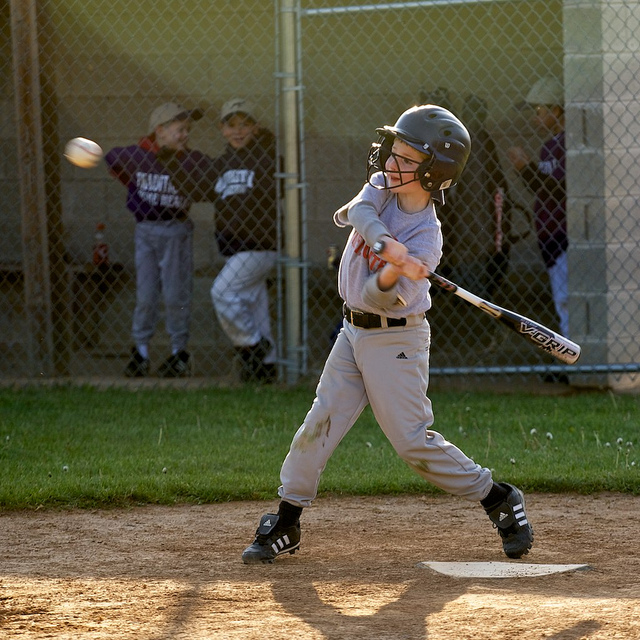
những người xung quanh đang quan sát cậu bé chơi bóng chày